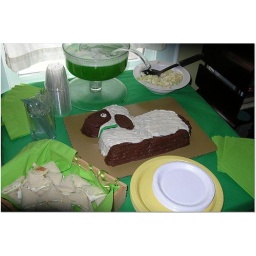
Table in the sheep room, with limeade, apple slaw, cucumber sandwiches and sheep cake.